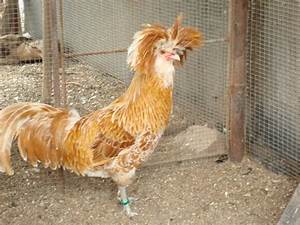
Label: chicken